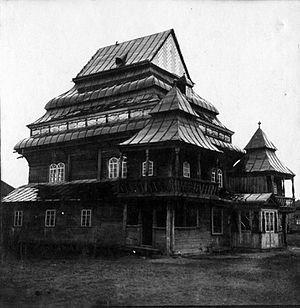
Narowlia ou Narovlia est une ville de la voblast de Homiel ou oblast de Gomel, en Biélorussie, et le centre administratif du raïon de Narowlia. Sa population s'élevait à 7 929 habitants en 2016.